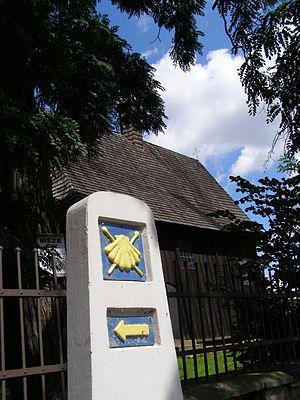
Wojnicz est une ville historique de Pologne datante du IXè siècle, située dans le sud du pays, dans la voïvodie de Petite-Pologne. Elle est le chef-lieu de la gmina de Wojnicz, dans le powiat de Tarnów. Pendant son histoire millénaire, la ville a souffert les incendies au moins huit fois. Depuis 1109 la paroisse est dédiée à Saint Laurent, martyre romain qui figure aussi sur le blason de la ville. Son droit urbain accordé en 1239, est supprimé en 1934 et restitué en 2007.